McNary Dam

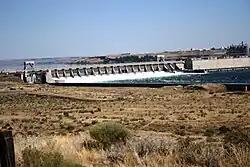
Water spilling at McNary Dam, seen from the Washington shore in July 2013.

Bills for the construction of a dam were introduced in the United States Congress as early as 1931. The United States House of Representatives rivers and harbors committee initially approved the project in April 1941; navigation, power generation, and national security were the major reasons cited for construction of the dam. Construction began in 1947, and was completed in 1954. Activation of all generating units was completed in 1957. Its capacity is 980 MW. There are two fish ladders for salmon and steelhead passage, one on each shore of the dam. The Washington side also has an 86-foot (26 m) wide, 683 foot (208 m) long navigation lock that lifts boats an average of 75 feet (23 m). The dam flooded the Umatilla Rapids, forming a reservoir called Lake Wallula. The lake extends 64 miles (103 km) up the Columbia to the US DOE Hanford Site. It also extends up the Snake River to Ice Harbor Dam.